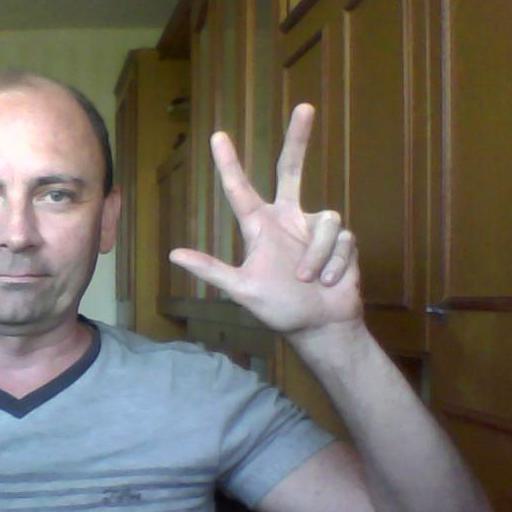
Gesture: three2